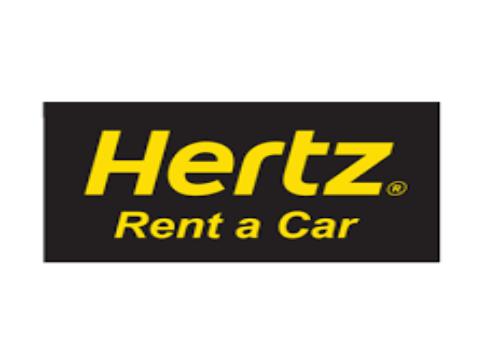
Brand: hertz
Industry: Electronic